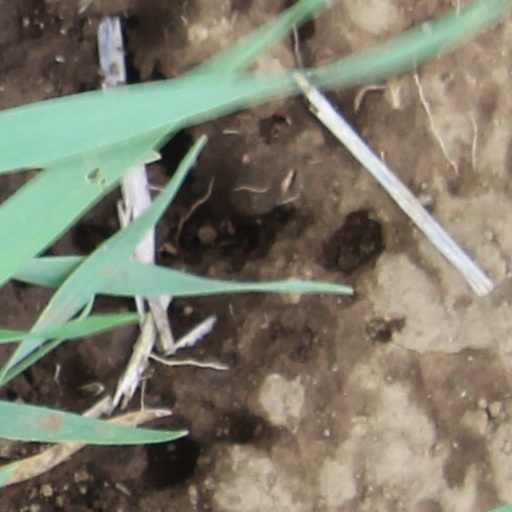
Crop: wheat